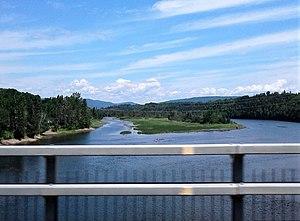
Rivière Cascapédia, vue de la route 132, regardant vers l'amont, Cascapédia-Saint-Jules, Québec
Cascapédia–Saint-Jules est une municipalité du Québec située dans la MRC de Bonaventure en Gaspésie–Îles-de-la-Madeleine.